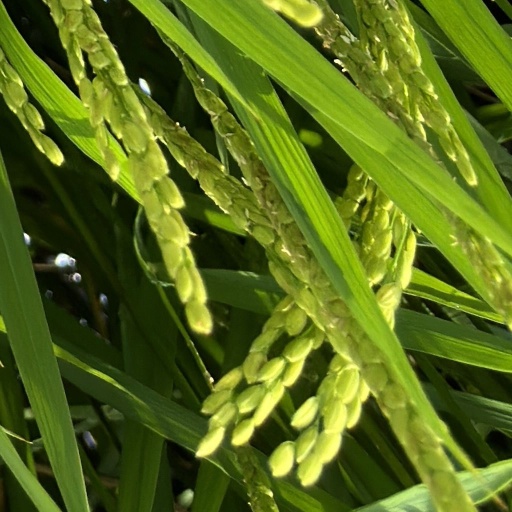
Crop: rice